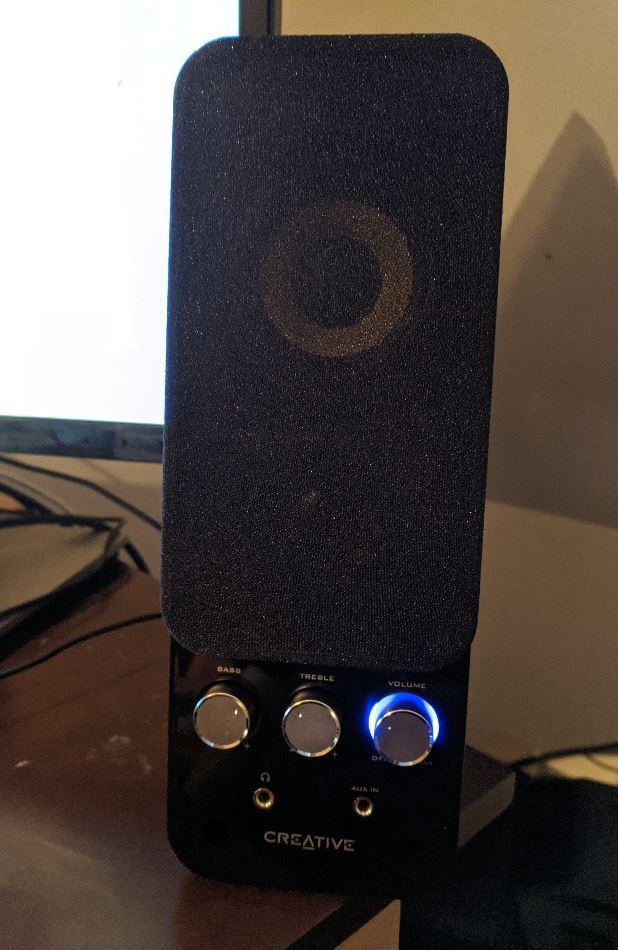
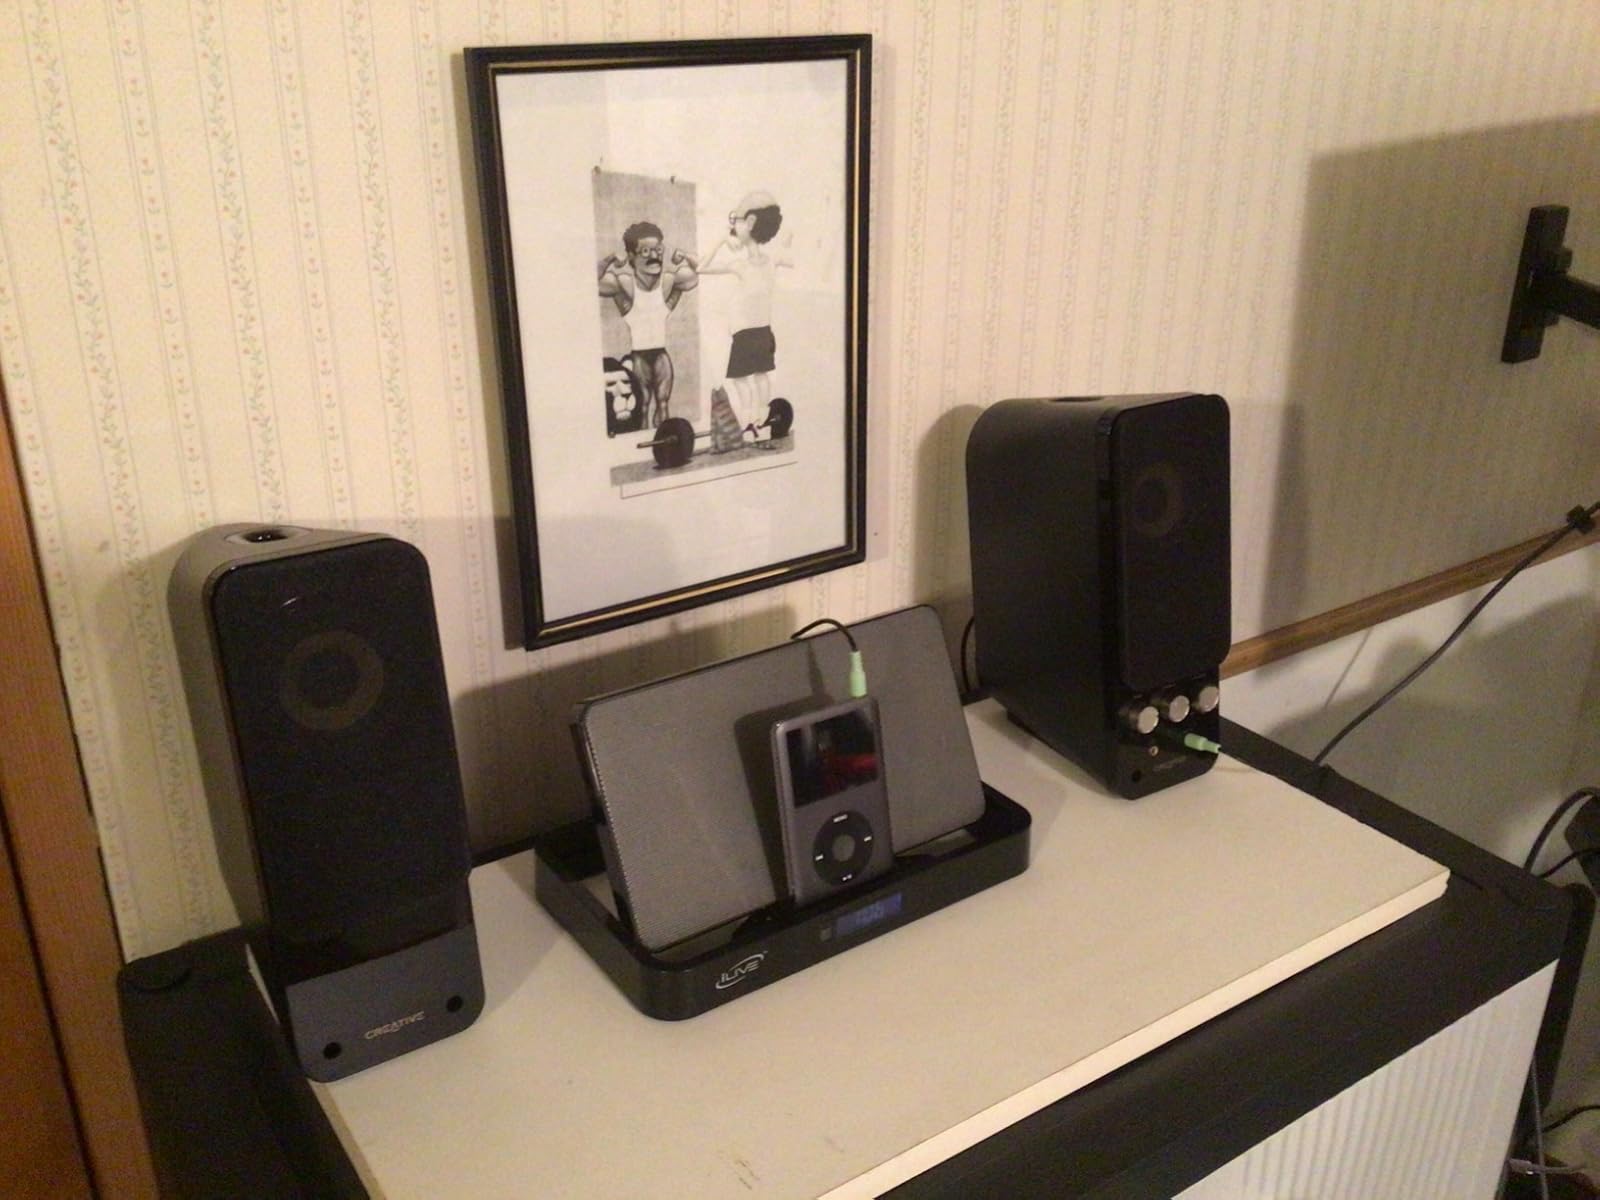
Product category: speaker
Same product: yes